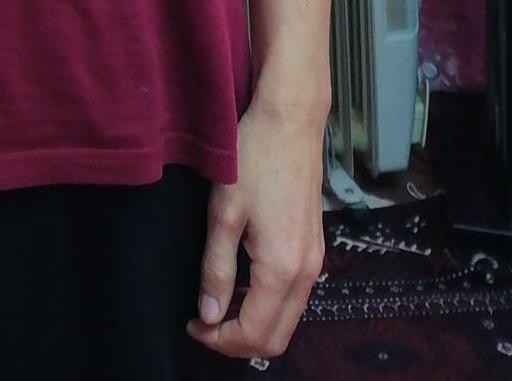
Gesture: no_gesture